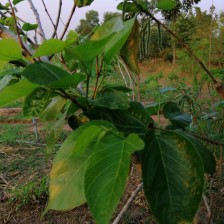
Variety: TaiwanMeacho